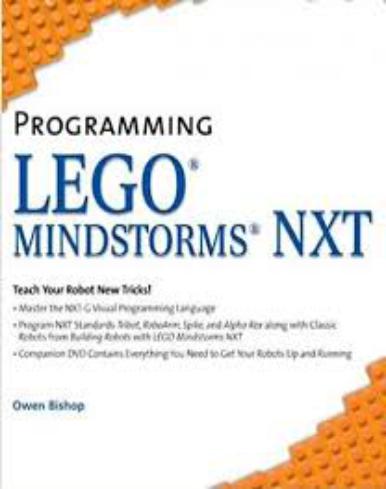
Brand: lego mindstorms nxt
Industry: Leisure